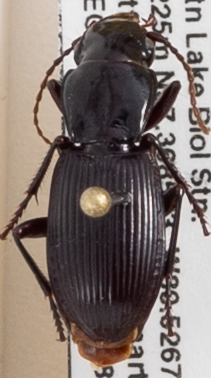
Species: Pterostichus rostratus
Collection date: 2019-06-18
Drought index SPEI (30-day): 0.36
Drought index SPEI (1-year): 2.09
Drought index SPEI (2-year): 2.09